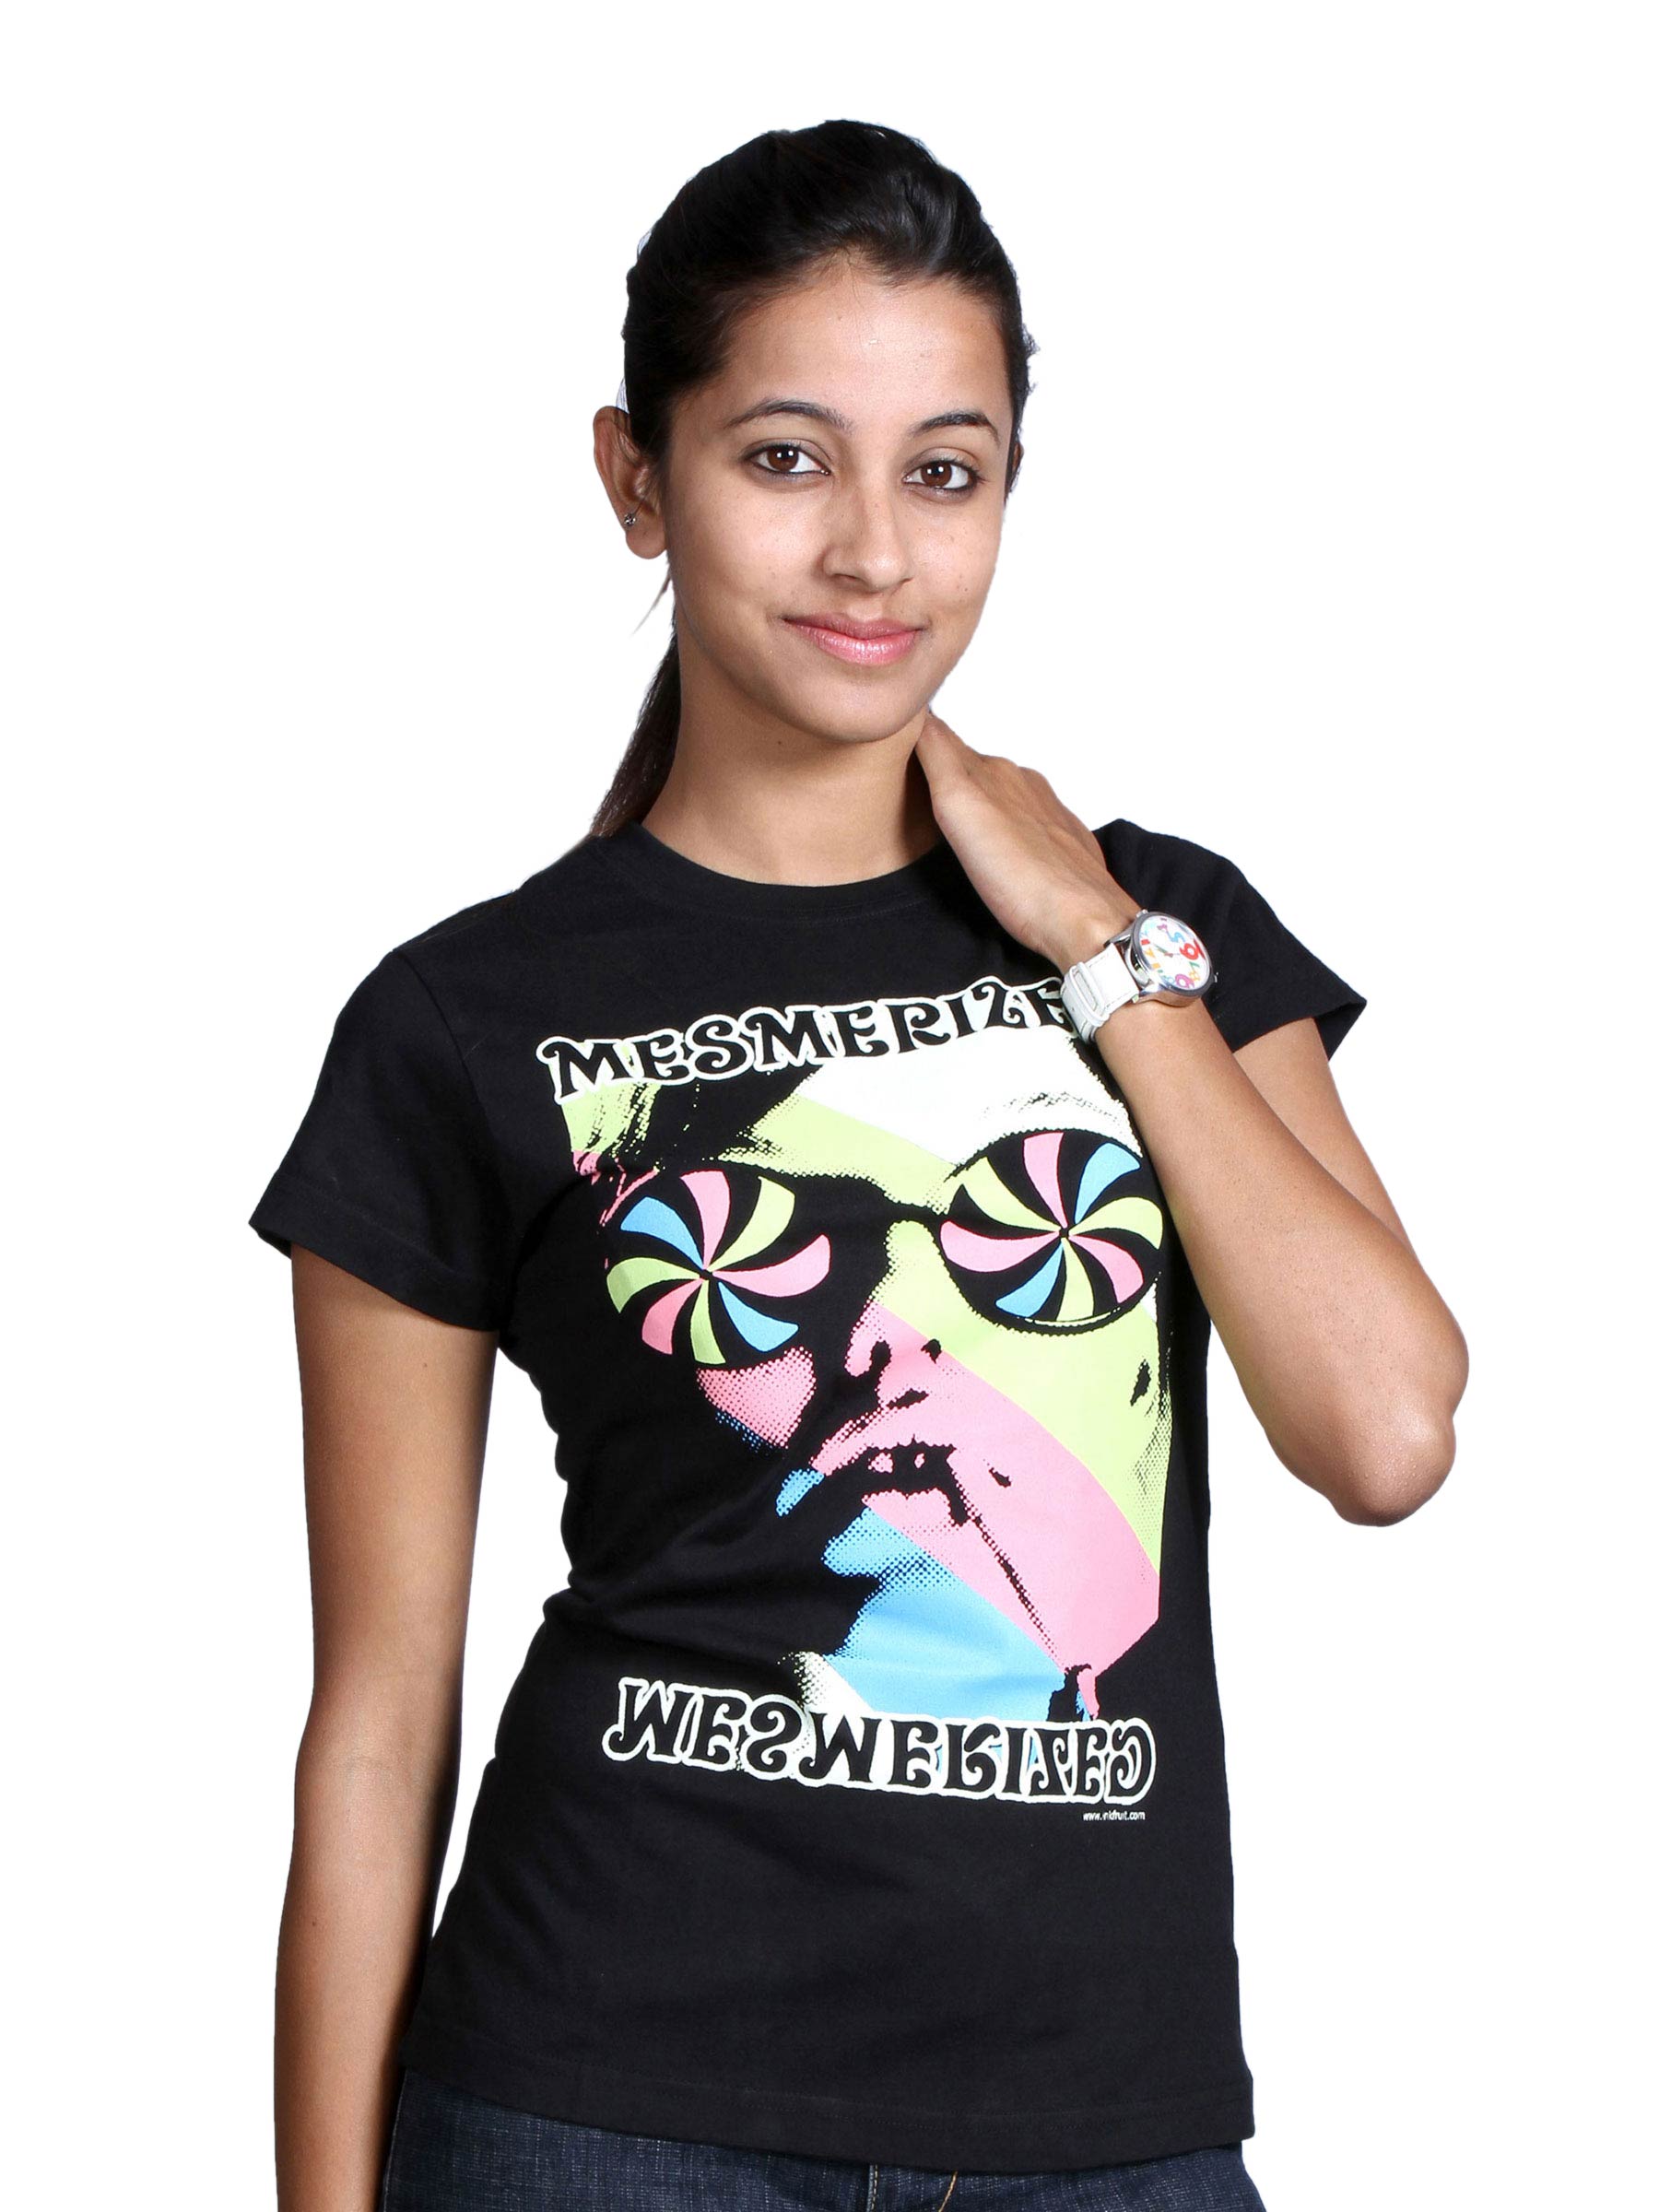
Inkfruit Women's Mesmerize Black T-shirt
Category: Apparel / Topwear / Tshirts
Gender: Women
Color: Black
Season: Summer 2011
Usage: Casual